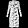
Label: Dress